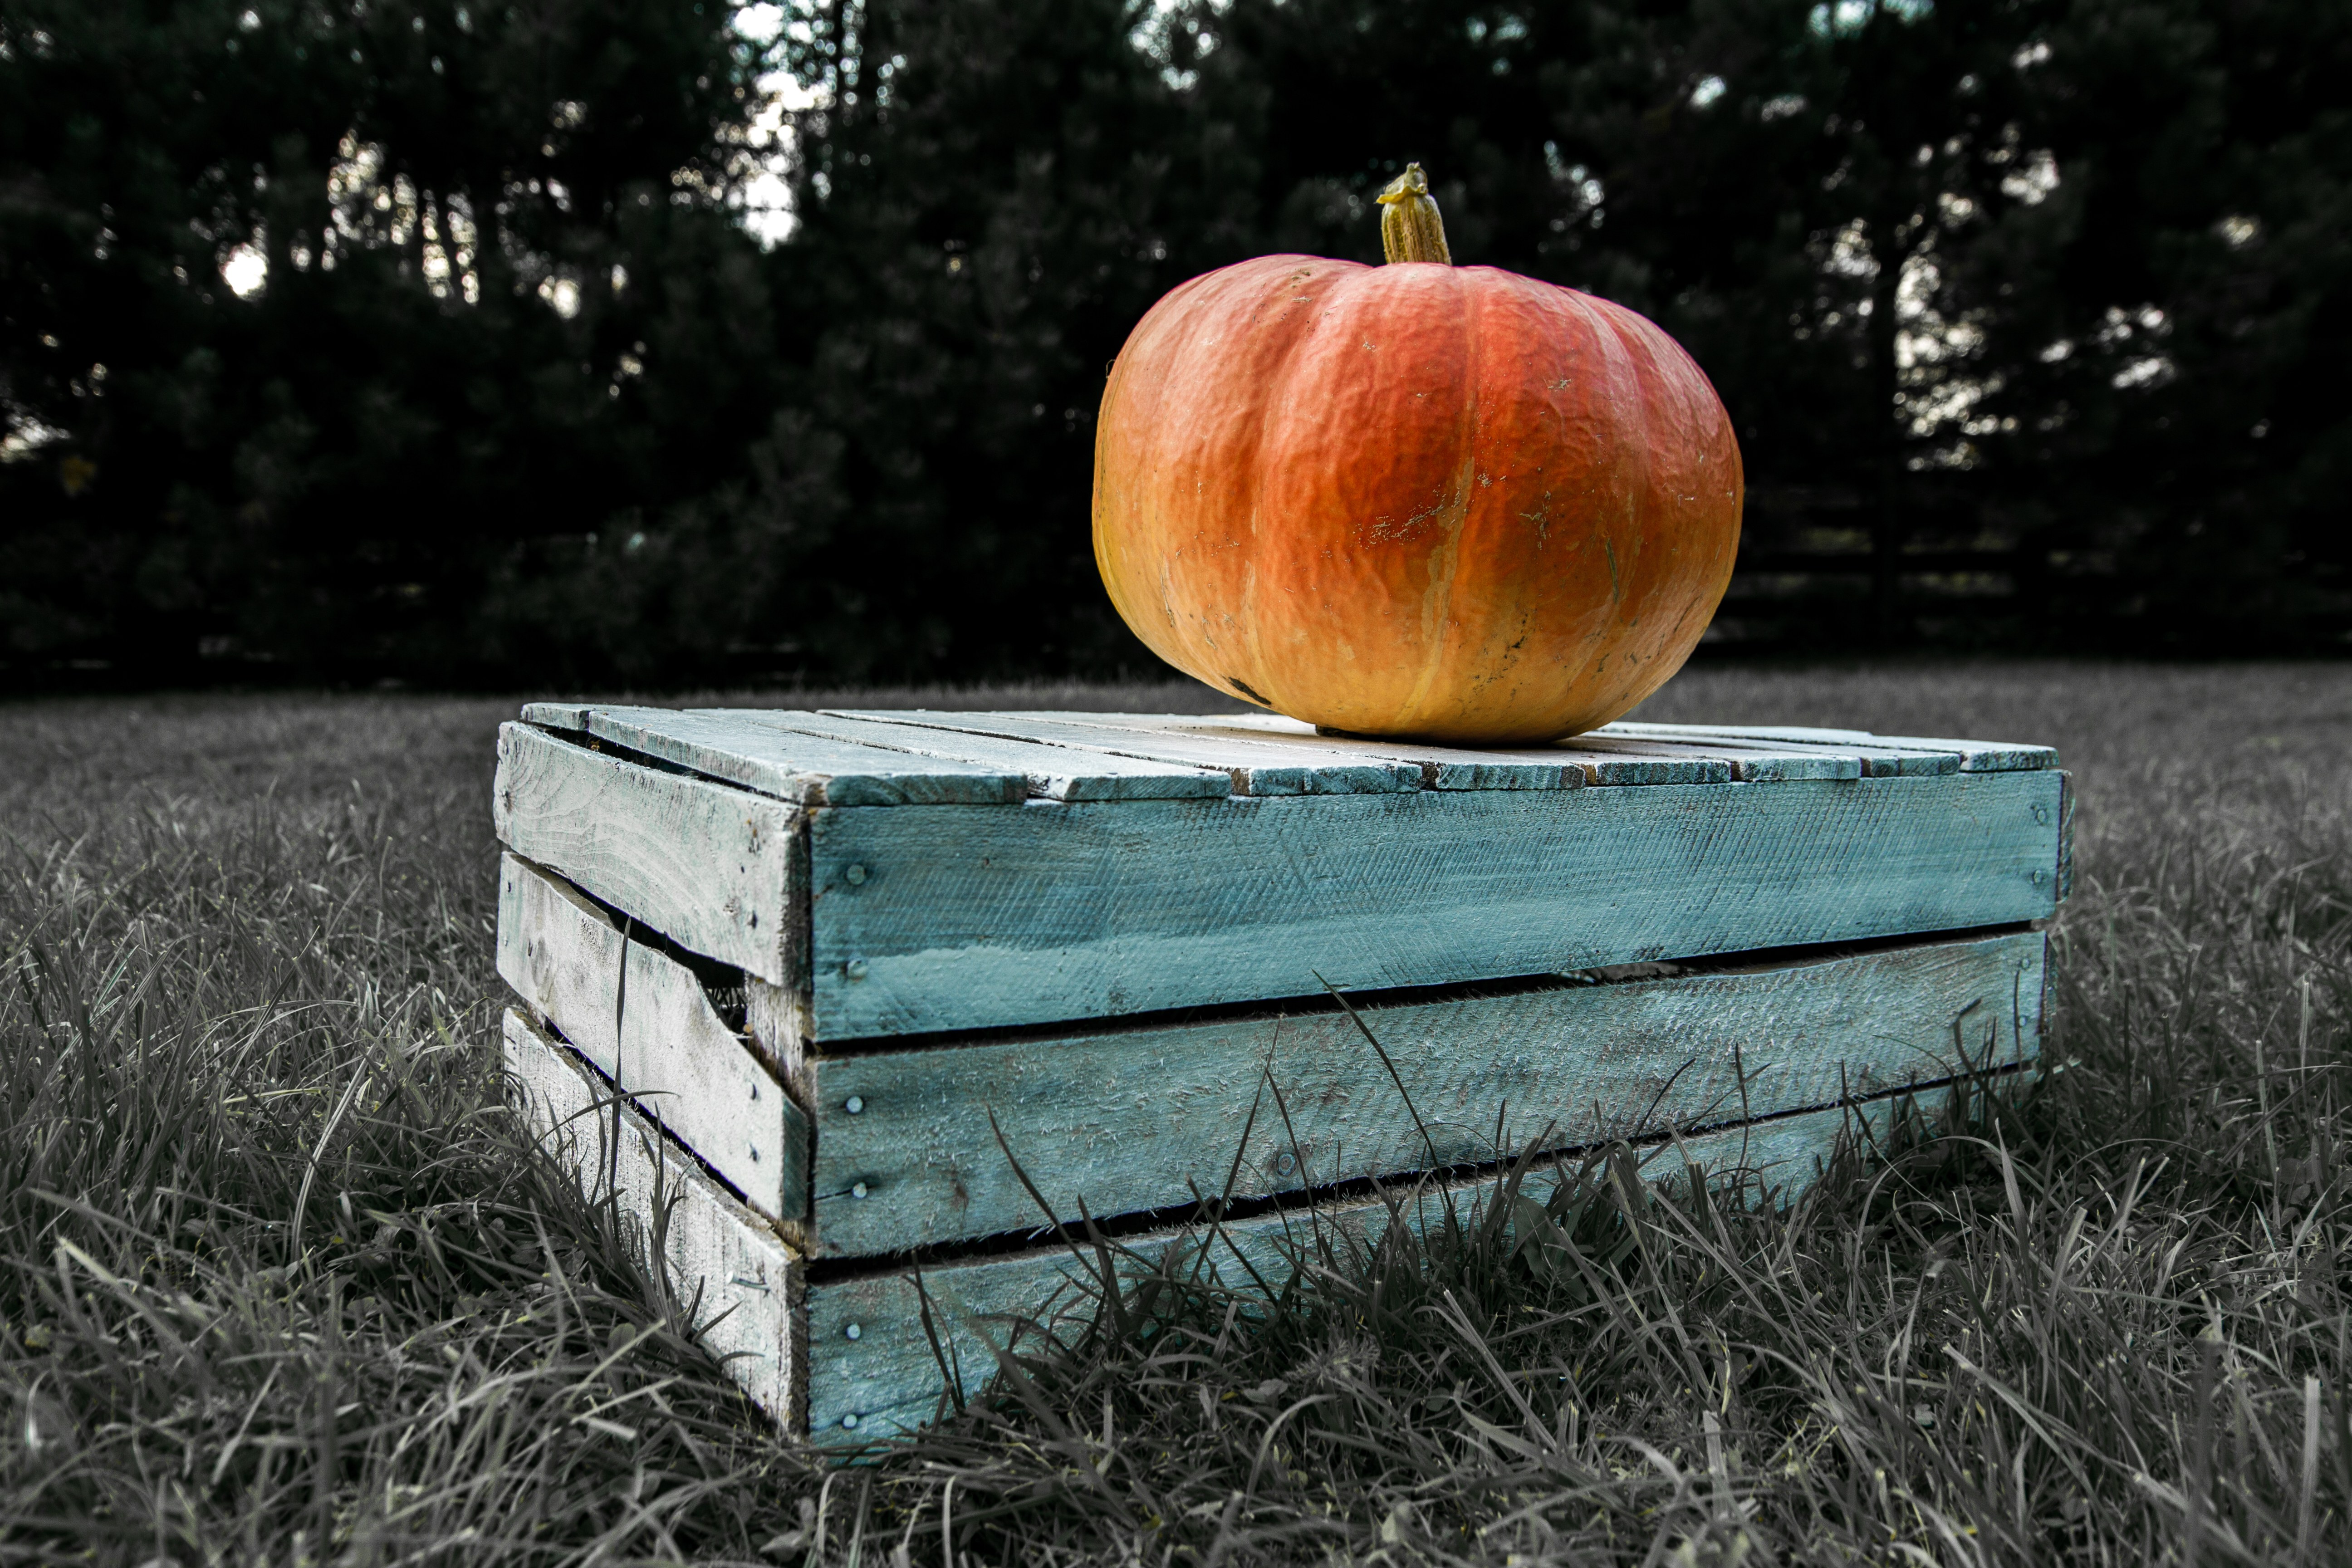
tree, plant, wood, field, flower, orange, food, green, produce, autumn, pumpkin, halloween, agriculture, plants, outdoors, vegetables, fruits, vegetarian, large, carving, pumpkins, man made object